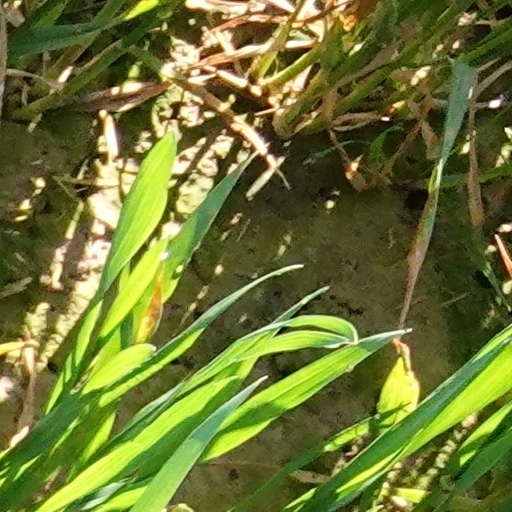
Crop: wheat